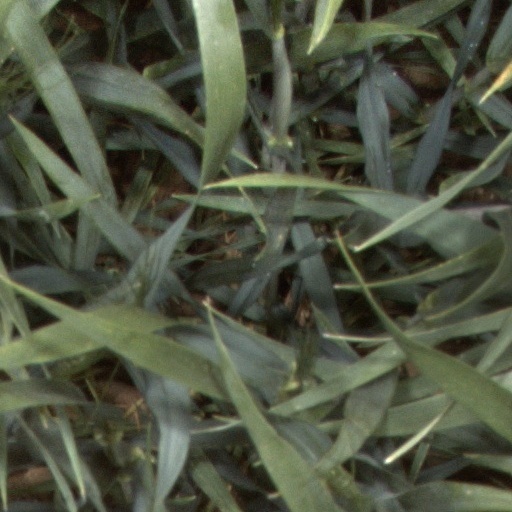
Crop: wheat